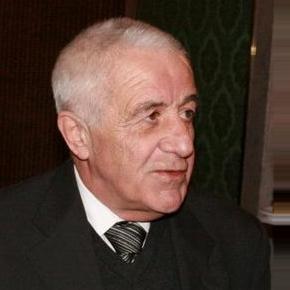
Age: 73